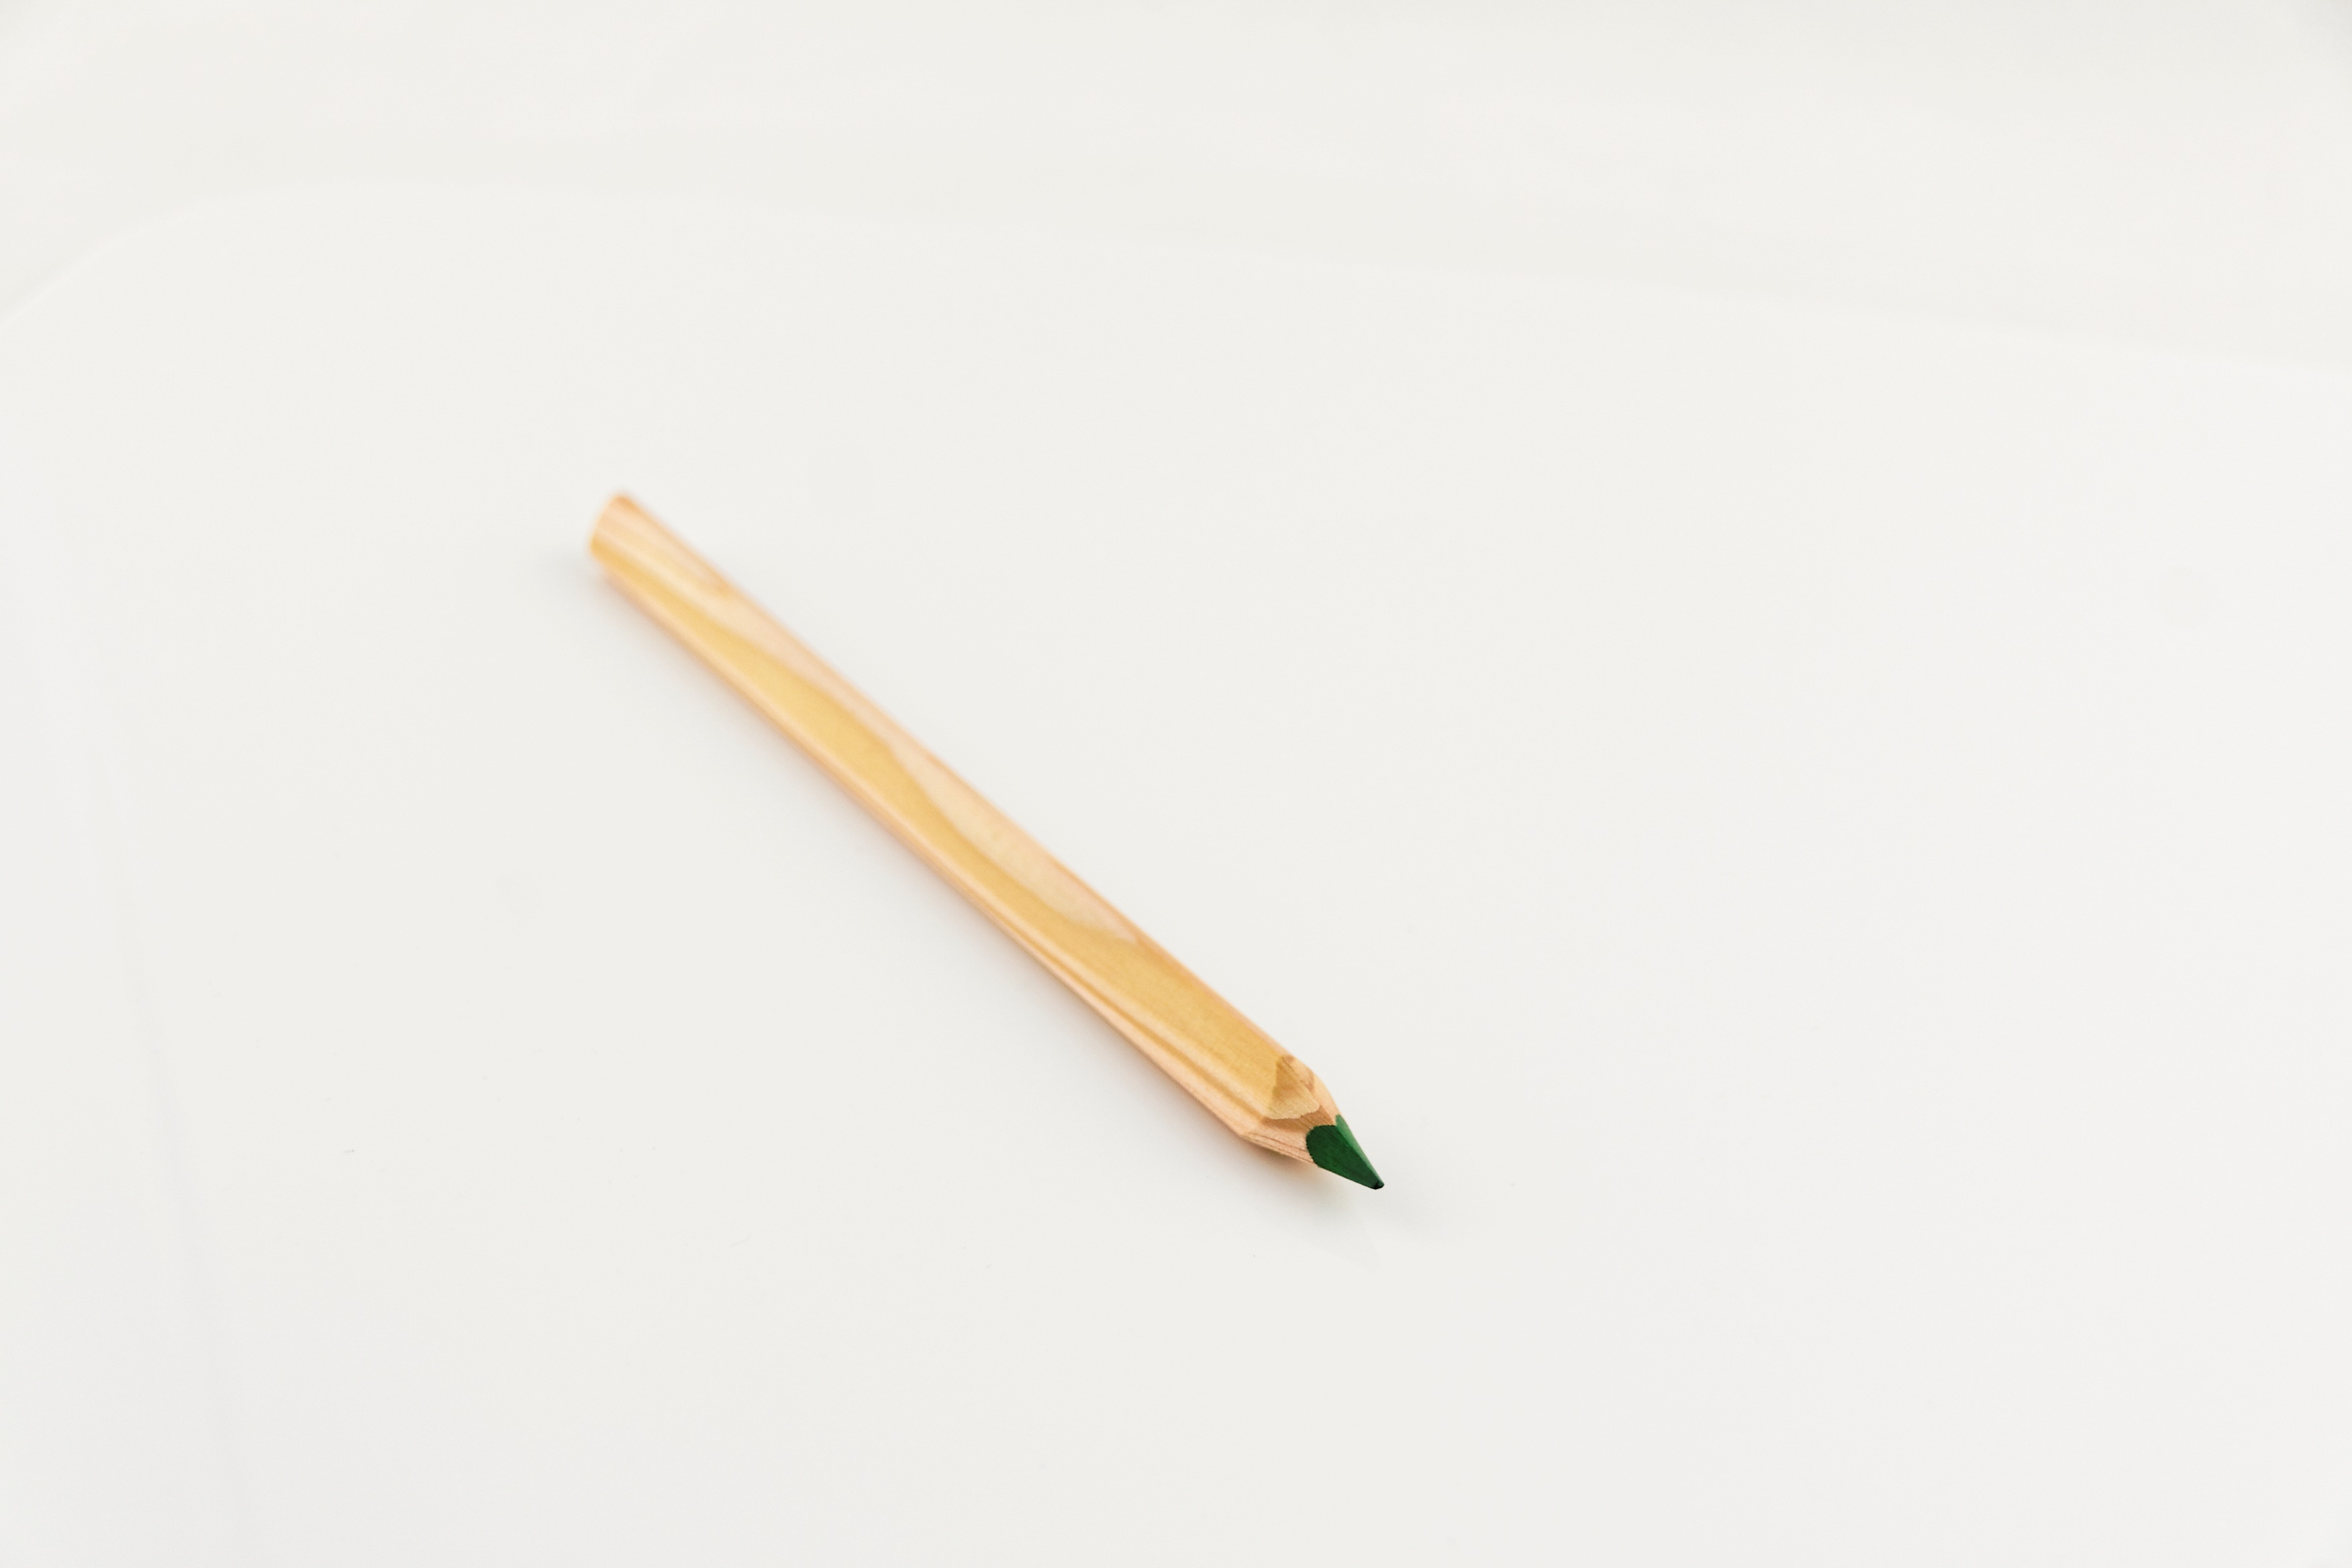
writing, pencil, pen, colorful, art, children, creativity, pens, school, draw, leave, pointed, colored pencils, colour pencils, writing accessories